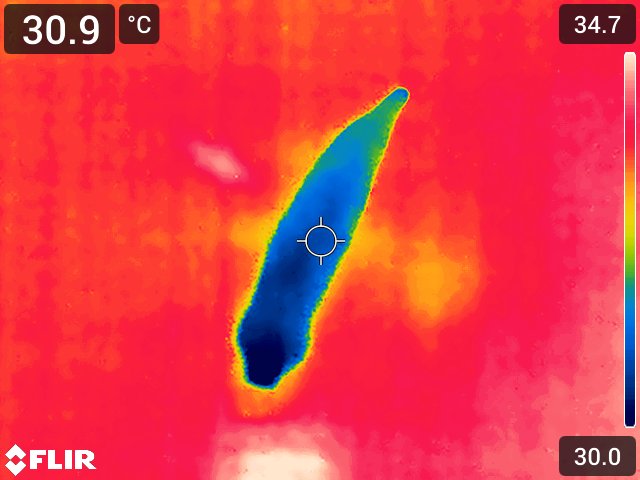
Maturity: adequate_matured